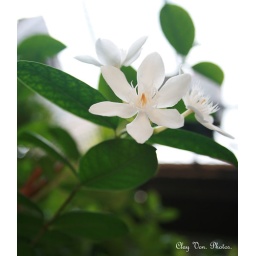
~ a pot of plant that look after by my greatest mom, has bloom ~